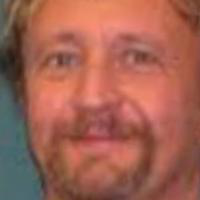
Age group: age 41-55